Nasi dagang
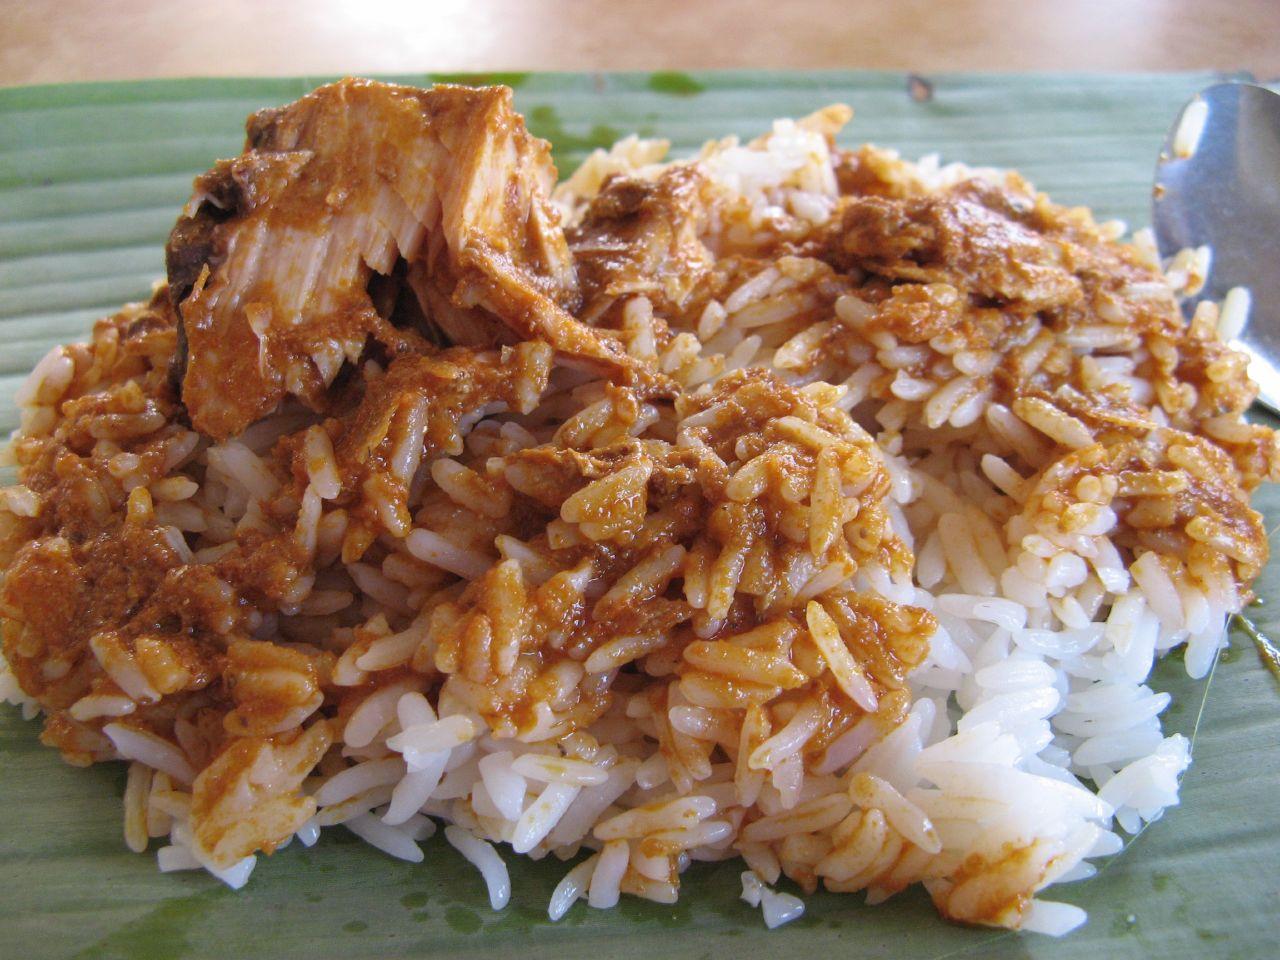
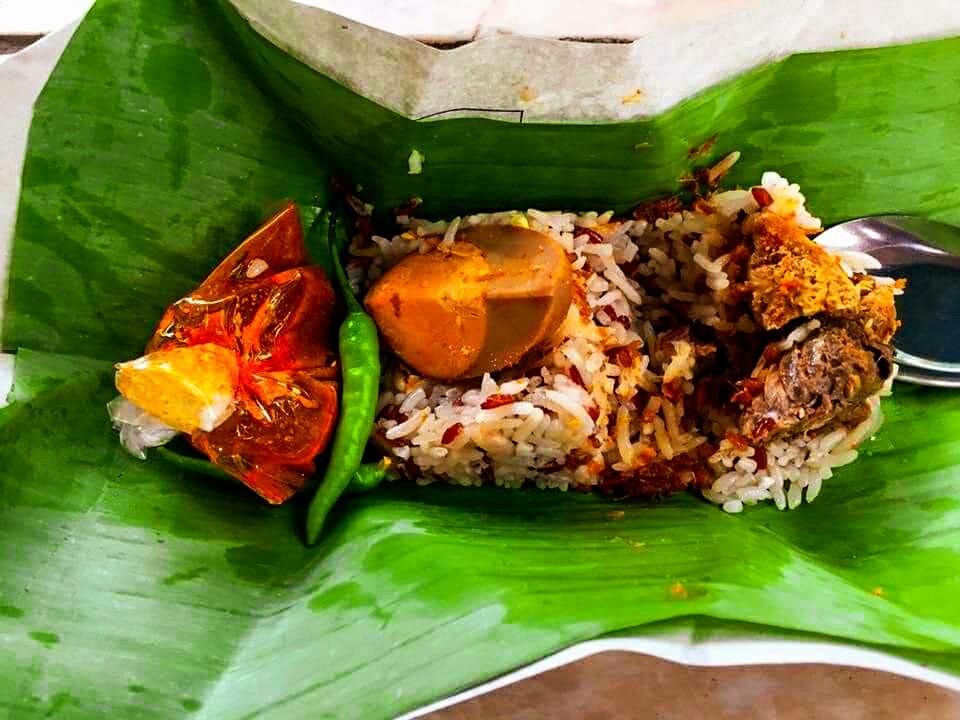
Also known as:
es - Spanish: Nasi dagang
id - Indonesian: Nasi dagang
ja - Japanese: ナシダガン
jv - Javanese: Sega dagang
ko - Korean: 나시 다강
ml - Malayalam: നാസി ദഗാങ്
ms - Malay: Nasi dagang
th - Thai: นาซีดากัง
zh - Chinese: 达岗饭
Category: rice (mixed rice)
Cuisine: Malaysian
Associated cuisines: Malaysian, Indonesian, Thai
Area: Malaysia
Countries: Malaysia
Region: South Eastern Asia, , , ,
The dish consists of rice steamed in coconut milk, fish curry and extra ingredients such as pickled cucumber and carrots.